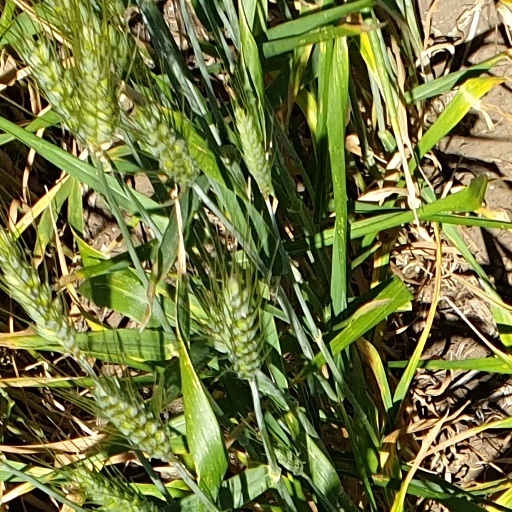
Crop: wheat